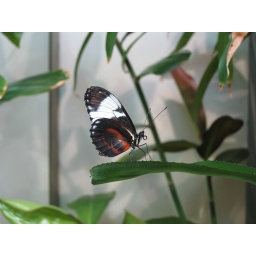
A butterfly in the butterfly house at the Museum of Natural Science